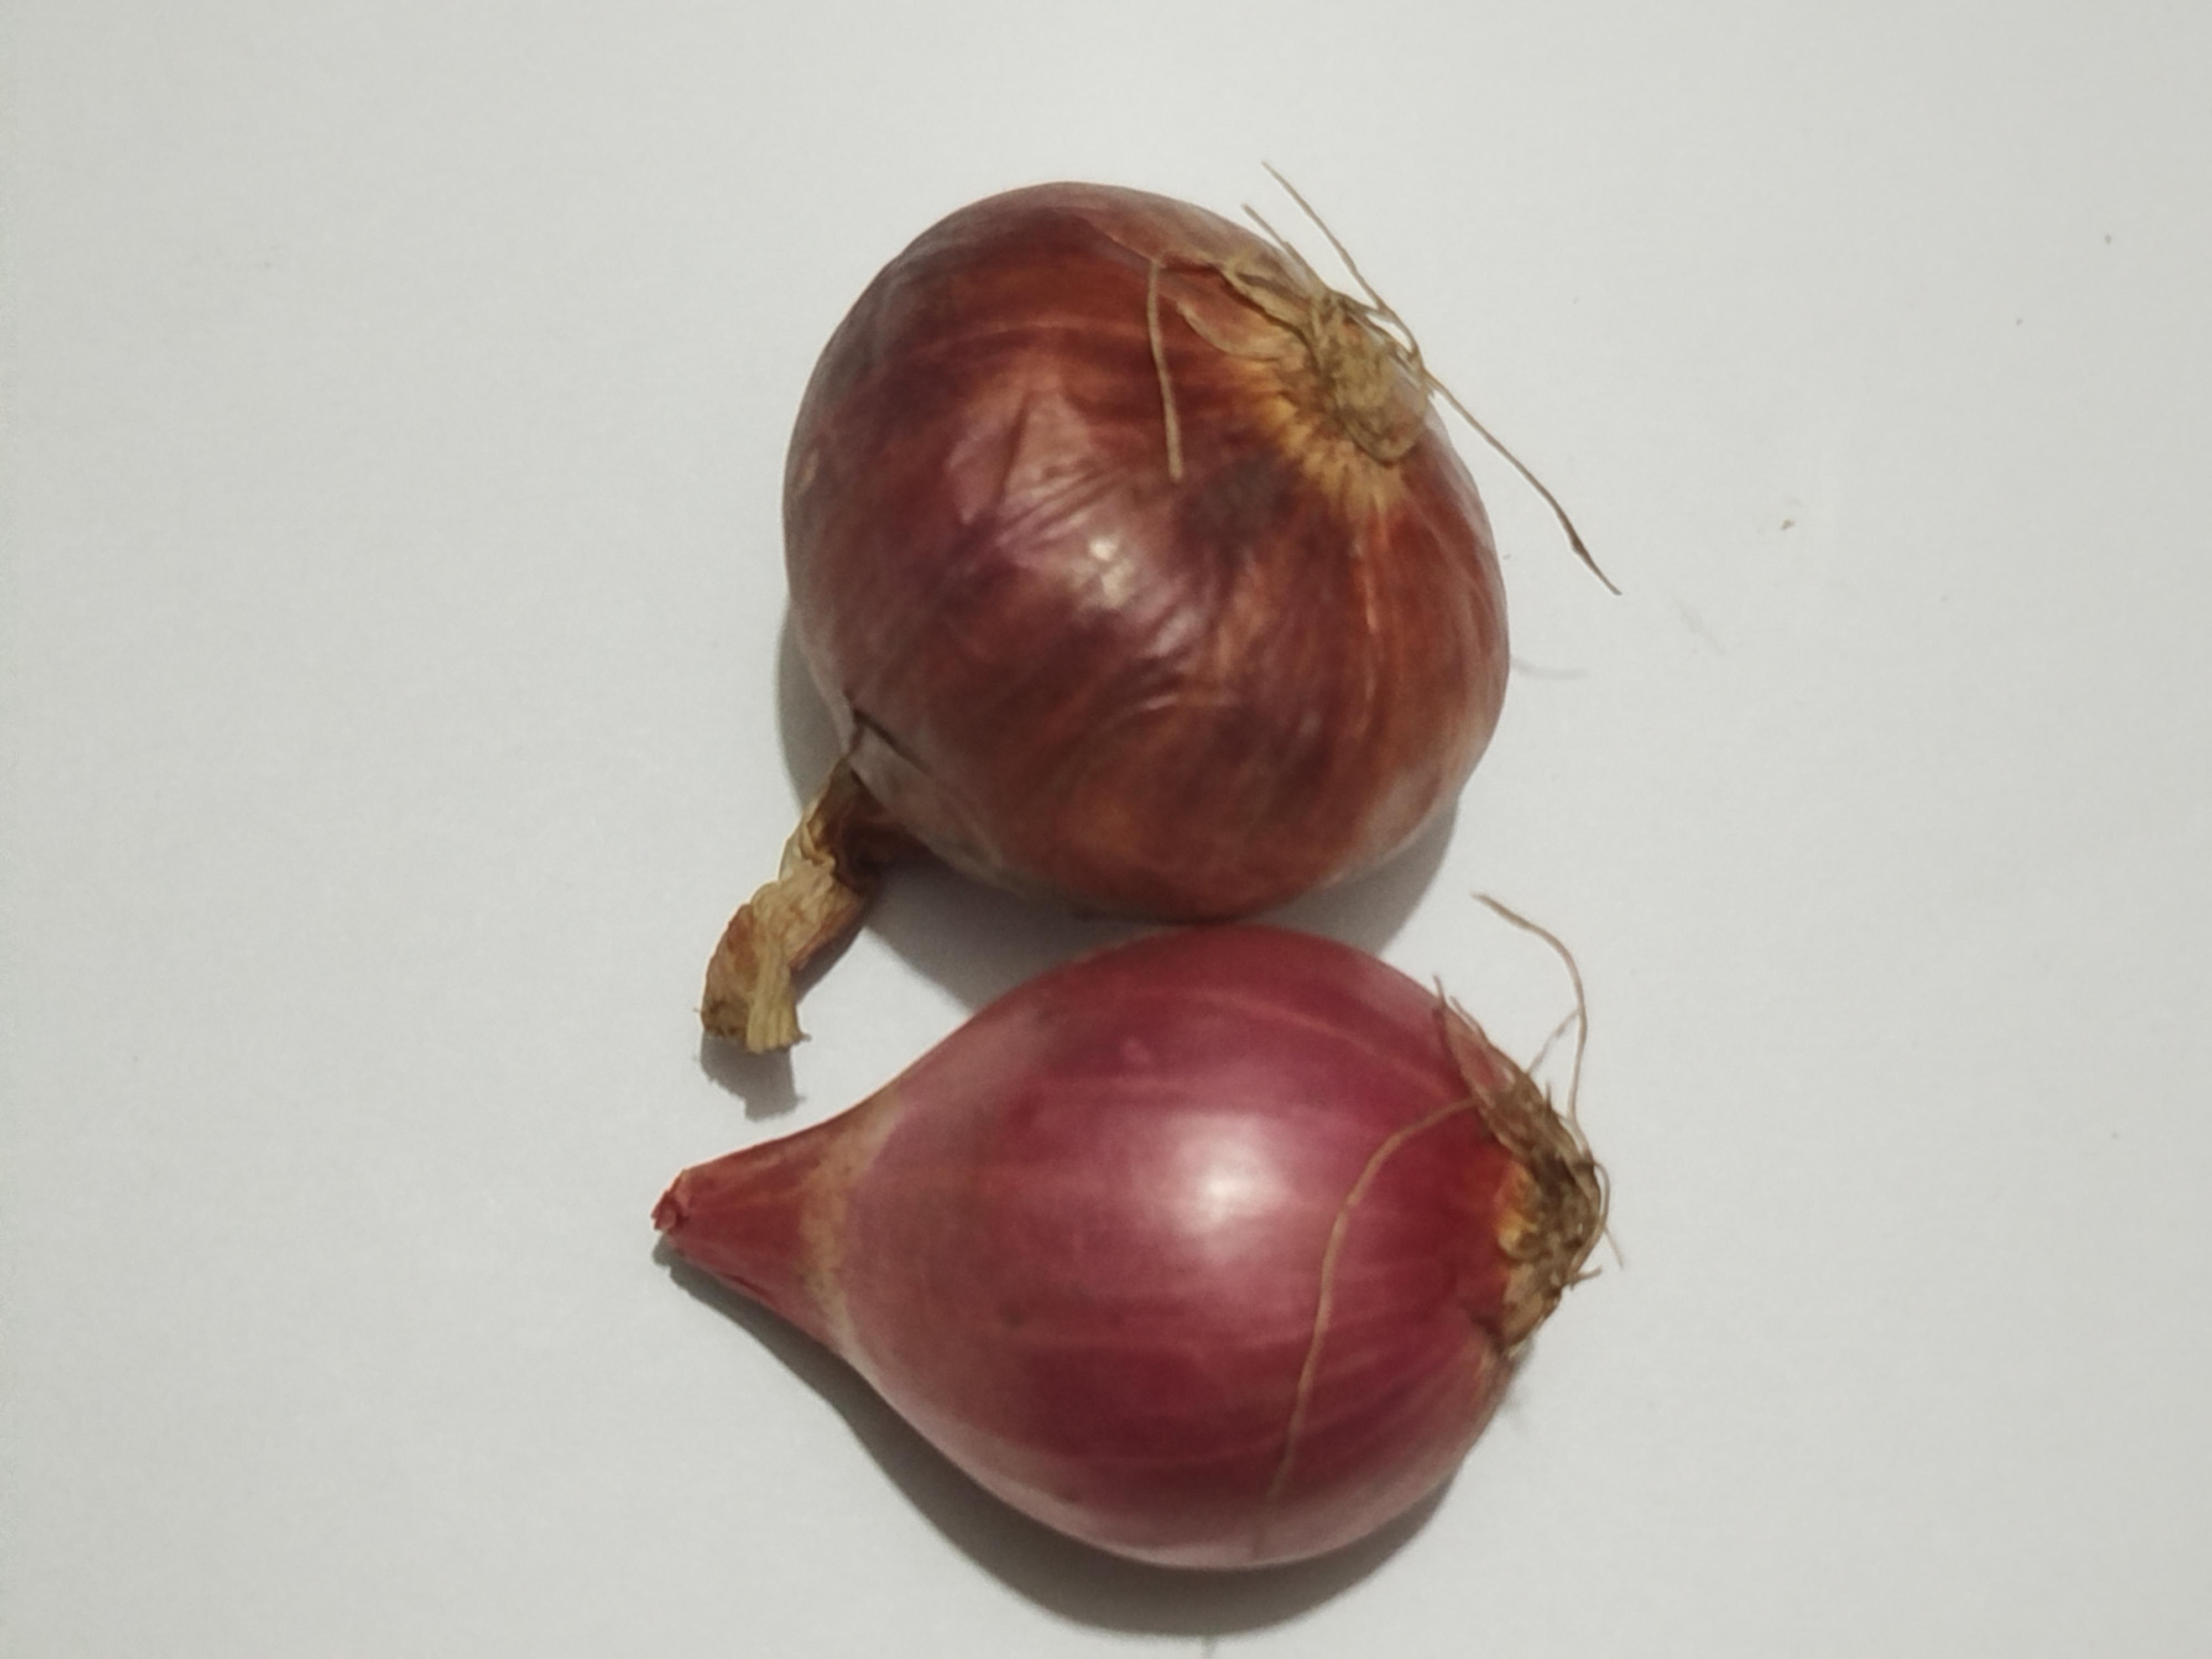
Label: Onion